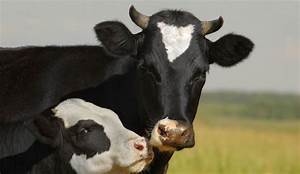
Label: cow